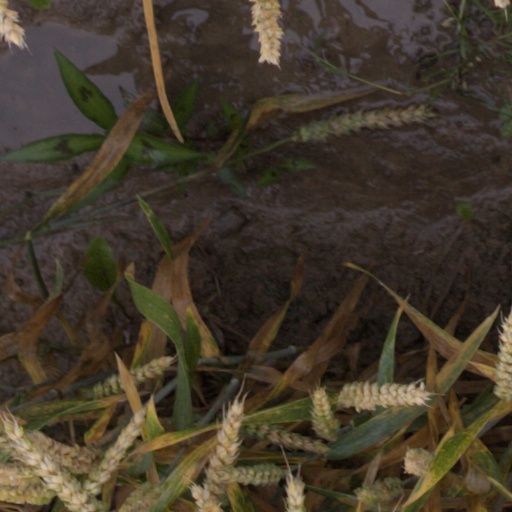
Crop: wheat